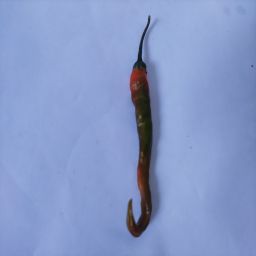
Crop: Chile Pepper
Quality: Old